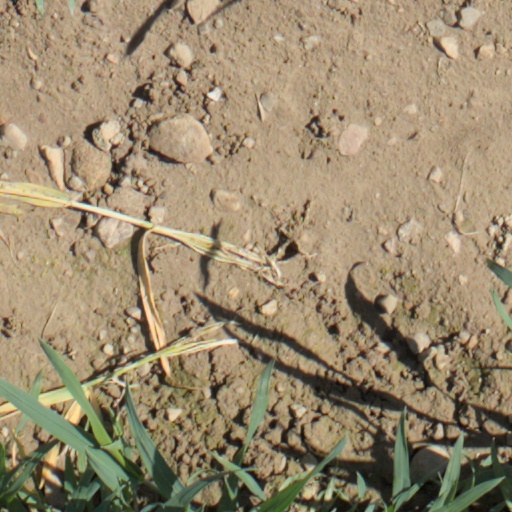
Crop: wheat